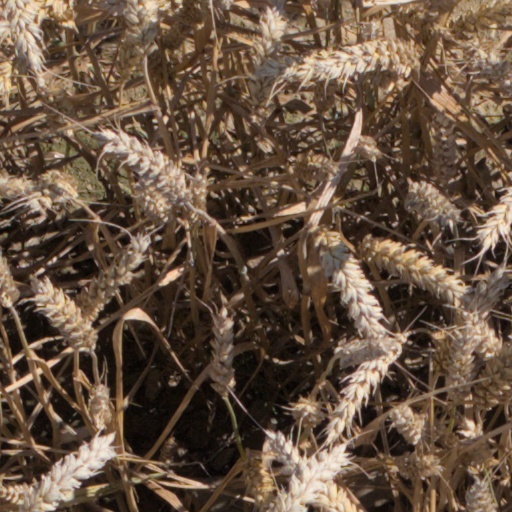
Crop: wheat